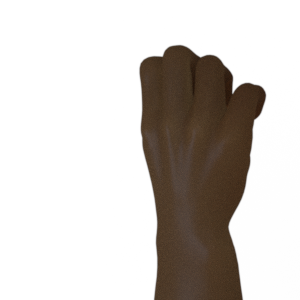
Label: rock